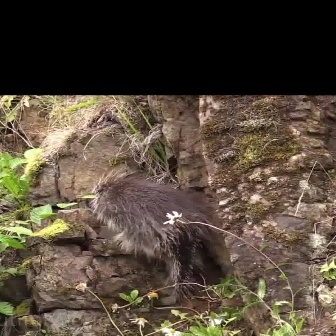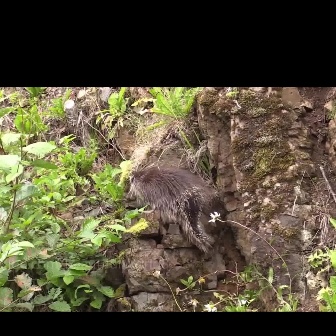
  Please identify the target specified by the bounding box [85,167,221,303] in the first image and locate it in the second image. Return the coordinates in [x_min,y_min,x_max,y_max] format.
Answer: [122,161,217,256]